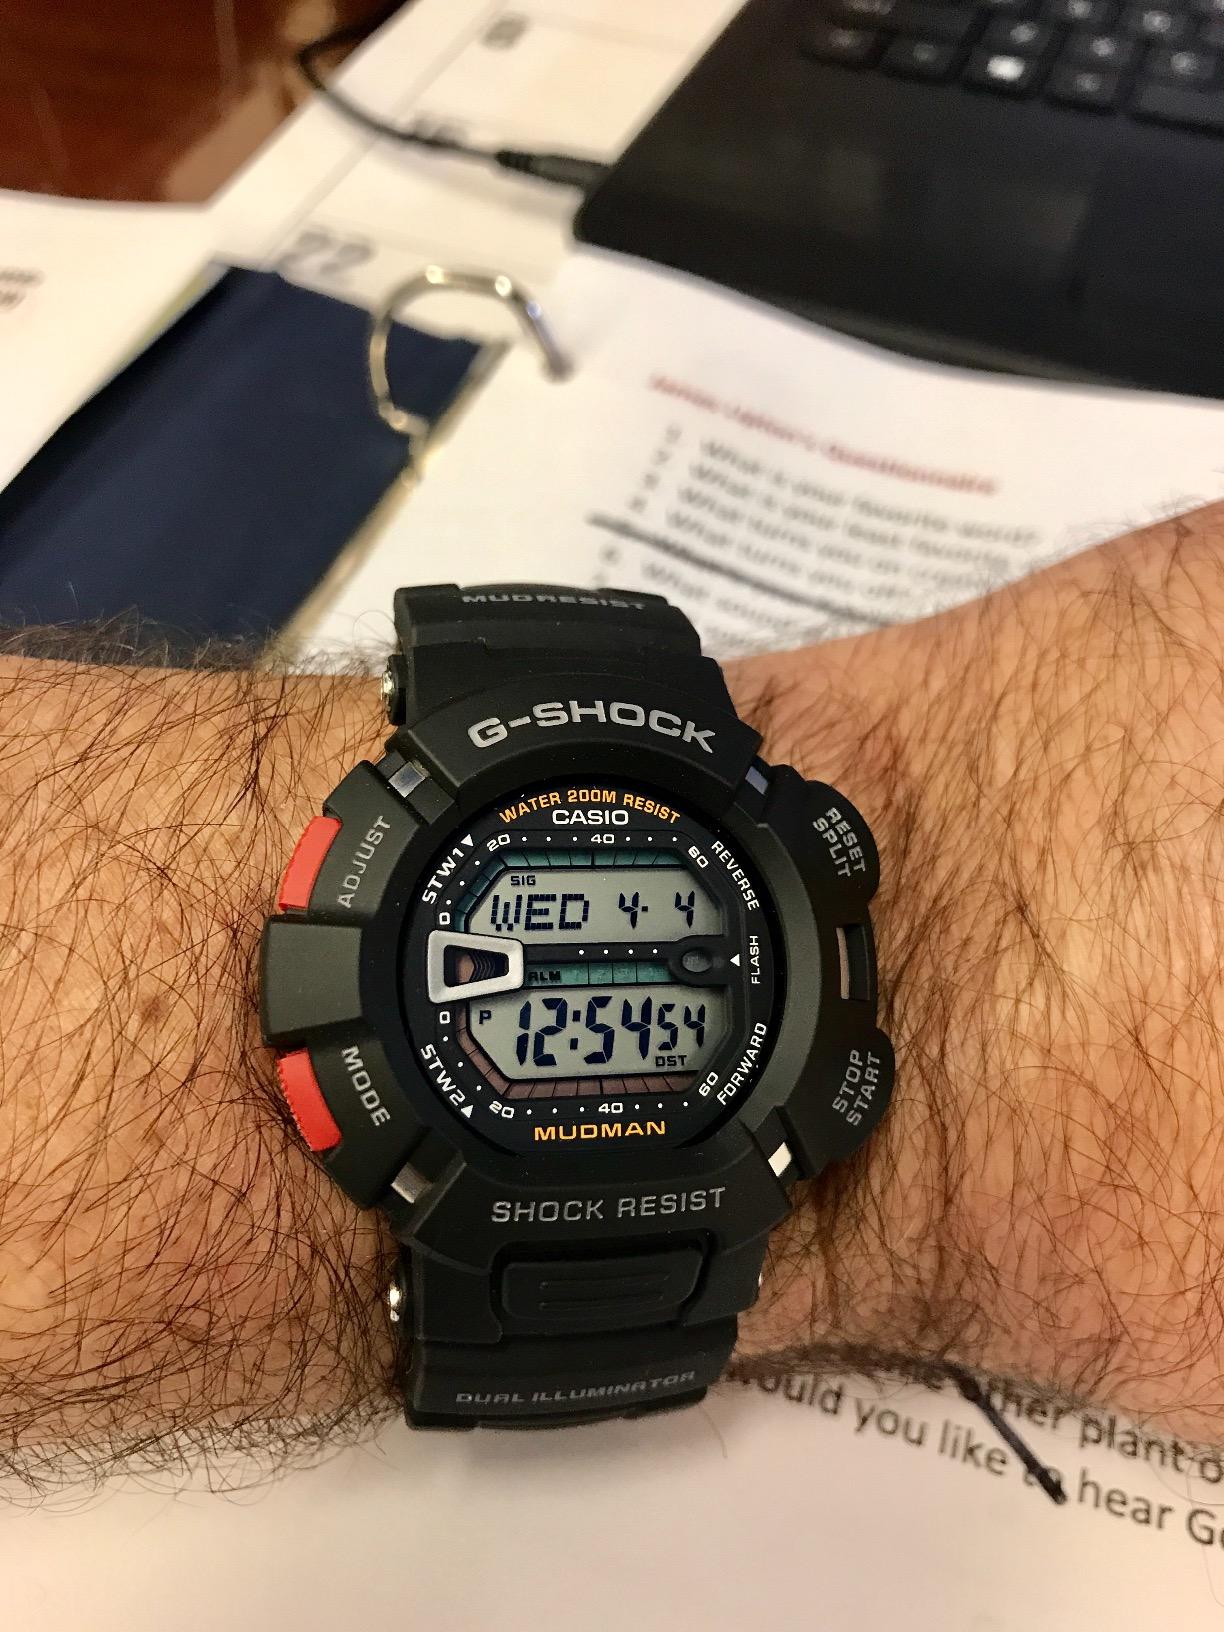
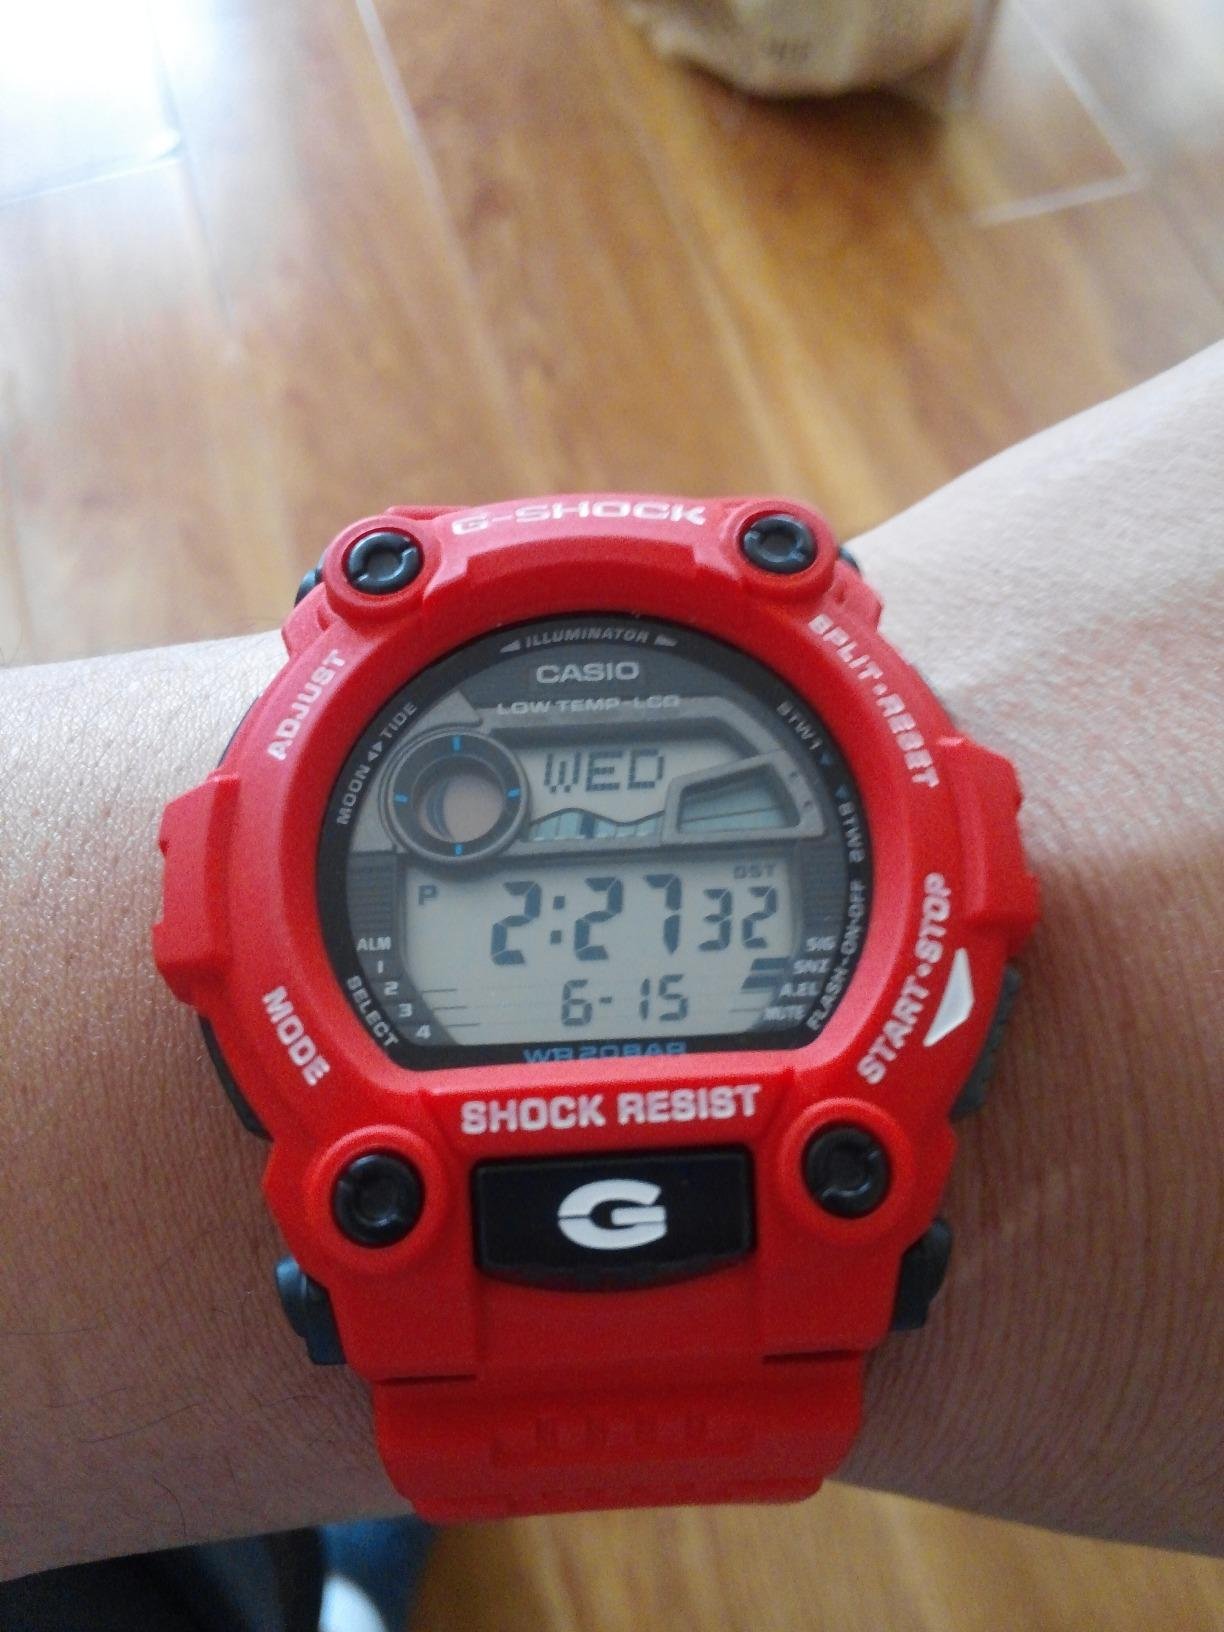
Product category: accessories_watch
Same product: no